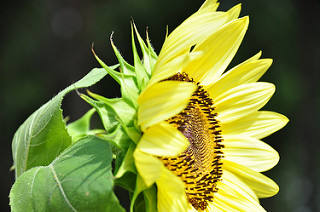
Flower: sunflower